Tinian, Northern Mariana Islands

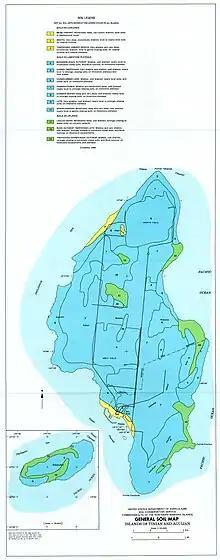
Map of soil types on the islands of Tinian and Aguijan

There is a variety of flora and fauna; the Tinian monarch is the island's only endemic bird species and is threatened by habitat loss. The island has been recognised as an Important Bird Area (IBA) by BirdLife International because it supports populations of Micronesian megapodes, white-throated ground doves, Mariana fruit doves, Micronesian myzomelas, rufous fantails, Saipan white-eyes and Micronesian starlings.